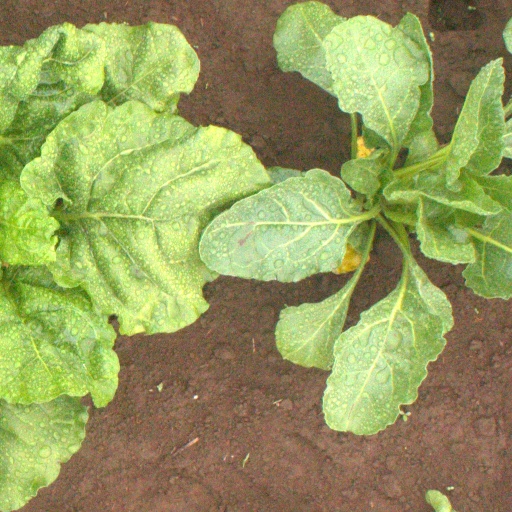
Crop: sugar beet